Simon Mbatshi Batshia

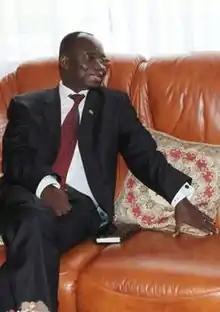
Simon Mbatshi Batshia

Simon Mbatshi Batshia (born 24 May 1949) is a politician from the Democratic Republic of the Congo. He was the Governor of Bas-Congo province from February 2007 to March 2012, when he was elected as a deputy to the National Assembly. Batshia is also a consultant in conflict resolution at the Centre for Conflict Resolution, based in Cape Town, South Africa, and is a member of the South African Institute for International Affairs.